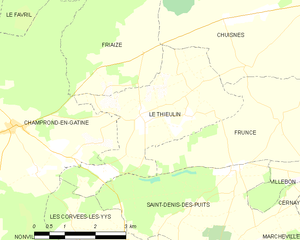
Carte du Thieulin et des communes limitrophes.
Le Thieulin est une commune française située dans le département d'Eure-et-Loir en région Centre-Val de Loire.